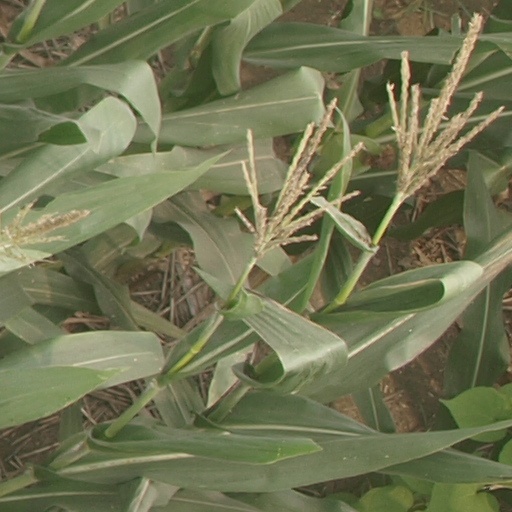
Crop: maize; corn